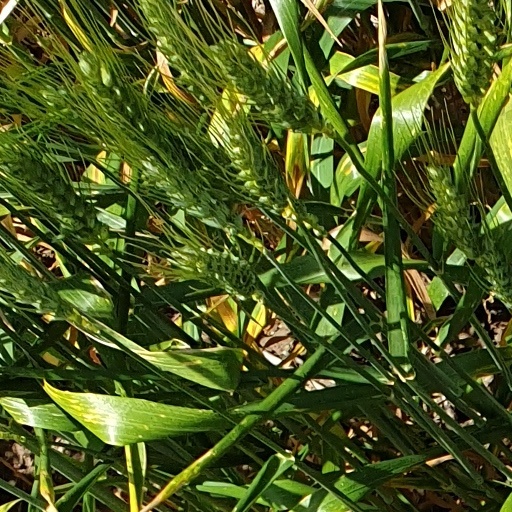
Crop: wheat